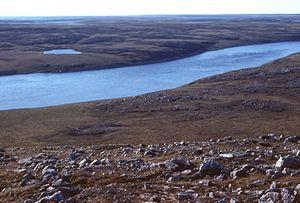
La rivière Thelon ou Akilinik s'étend sur une longueur de 900 km entre sa source au lac Whitefish dans les Territoires du Nord-Ouest jusqu'au lac Baker au Nunavut au Canada. Ultimement, la rivière Thelon se draine dans la baie d'Hudson à Chesterfield Inlet. Elle compte parmi ses affluents la rivière Kazan, cette dernière alimentée notamment par les eaux du lac Kasba.